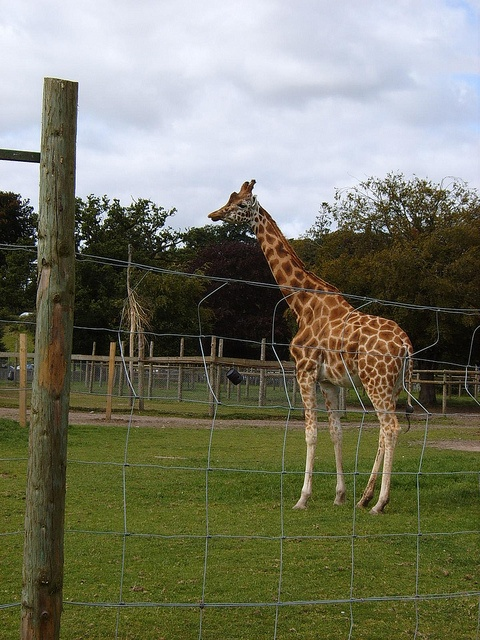
a sad looking giraffe in a fenced area
A large giraffe standing in a grassy enclosure
A giraffe standing around in a fenced in zoo exhibit.
A giraffe standing in the middle of a grassland.
A giraffe is standing in a green field